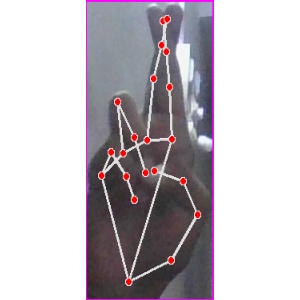
अक्षर: र